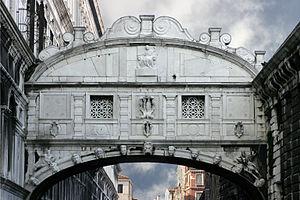
Venise - Pont des sospirs